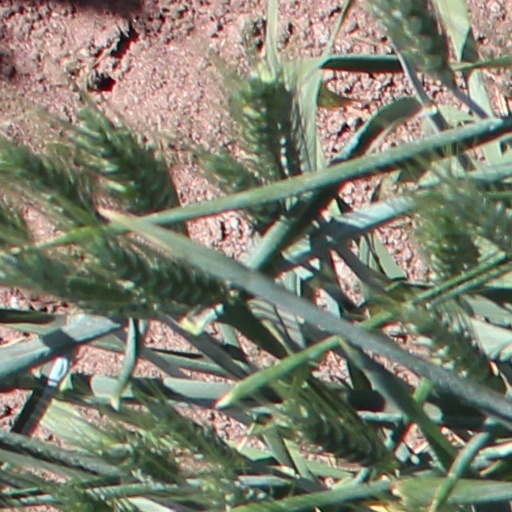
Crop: wheat